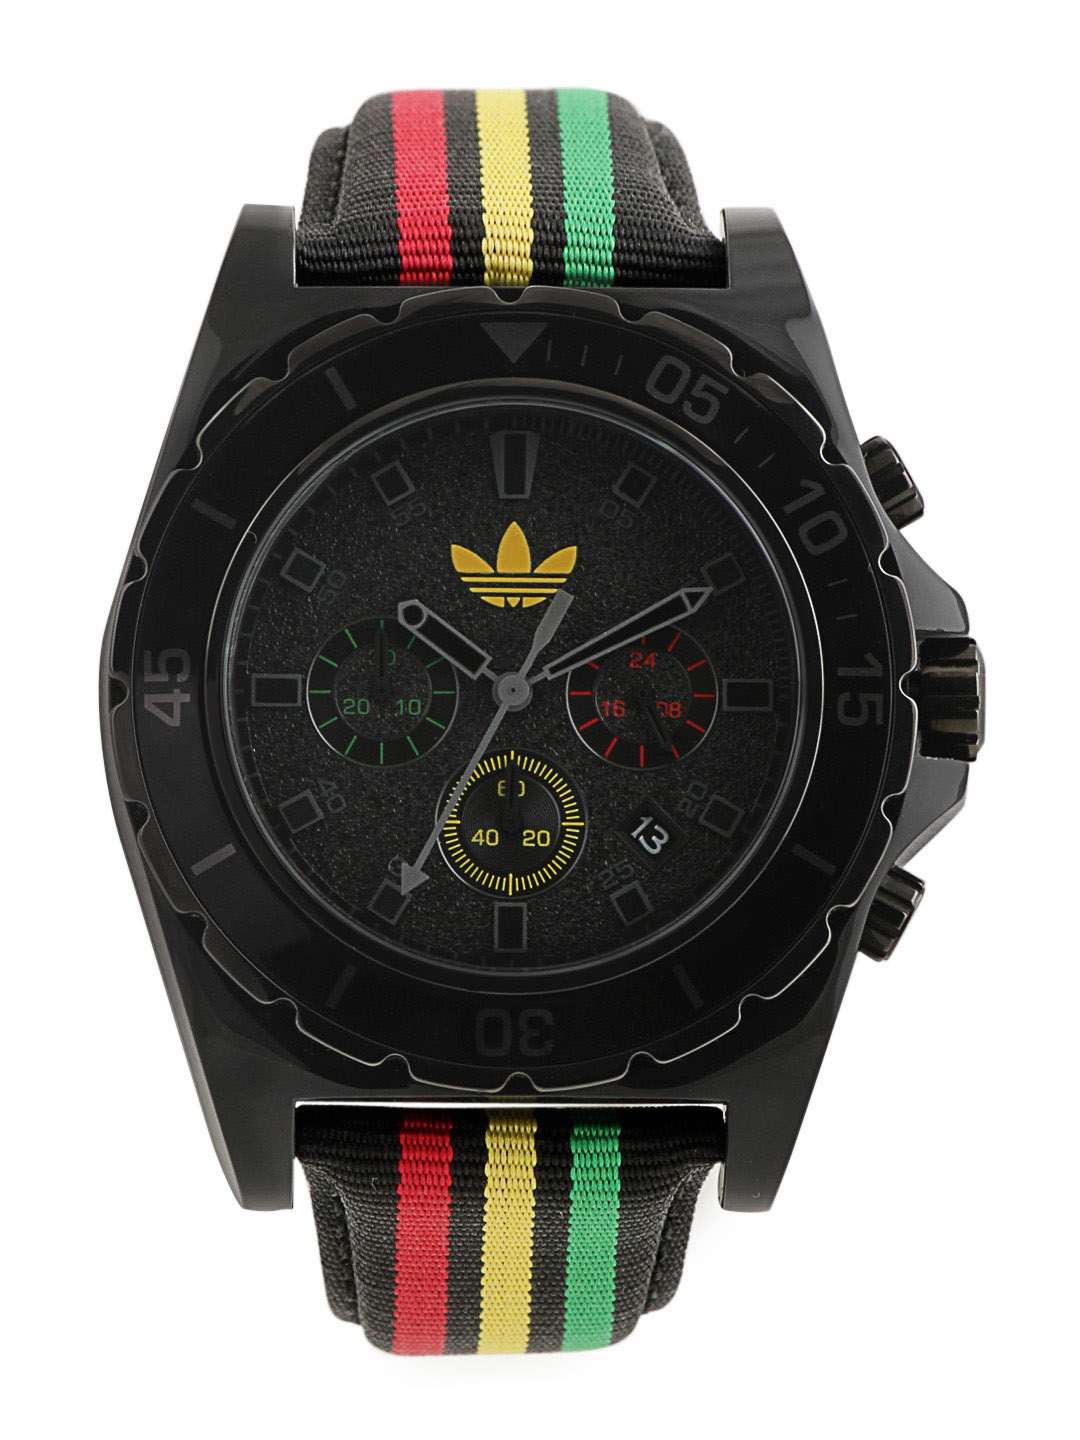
ADIDAS Original Unisex Black Dial Chronograph Watch ADH2668
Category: Accessories / Watches / Watches
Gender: Unisex
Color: Black
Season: Winter 2016
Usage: Casual